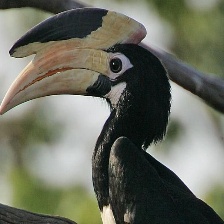
Species: MALABAR HORNBILL
Scientific name: OCYCEROS GRISEUS
ImageNet parent category: hornbill